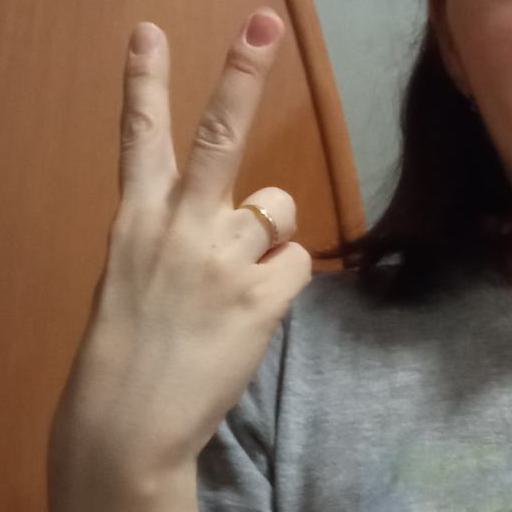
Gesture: peace_inverted